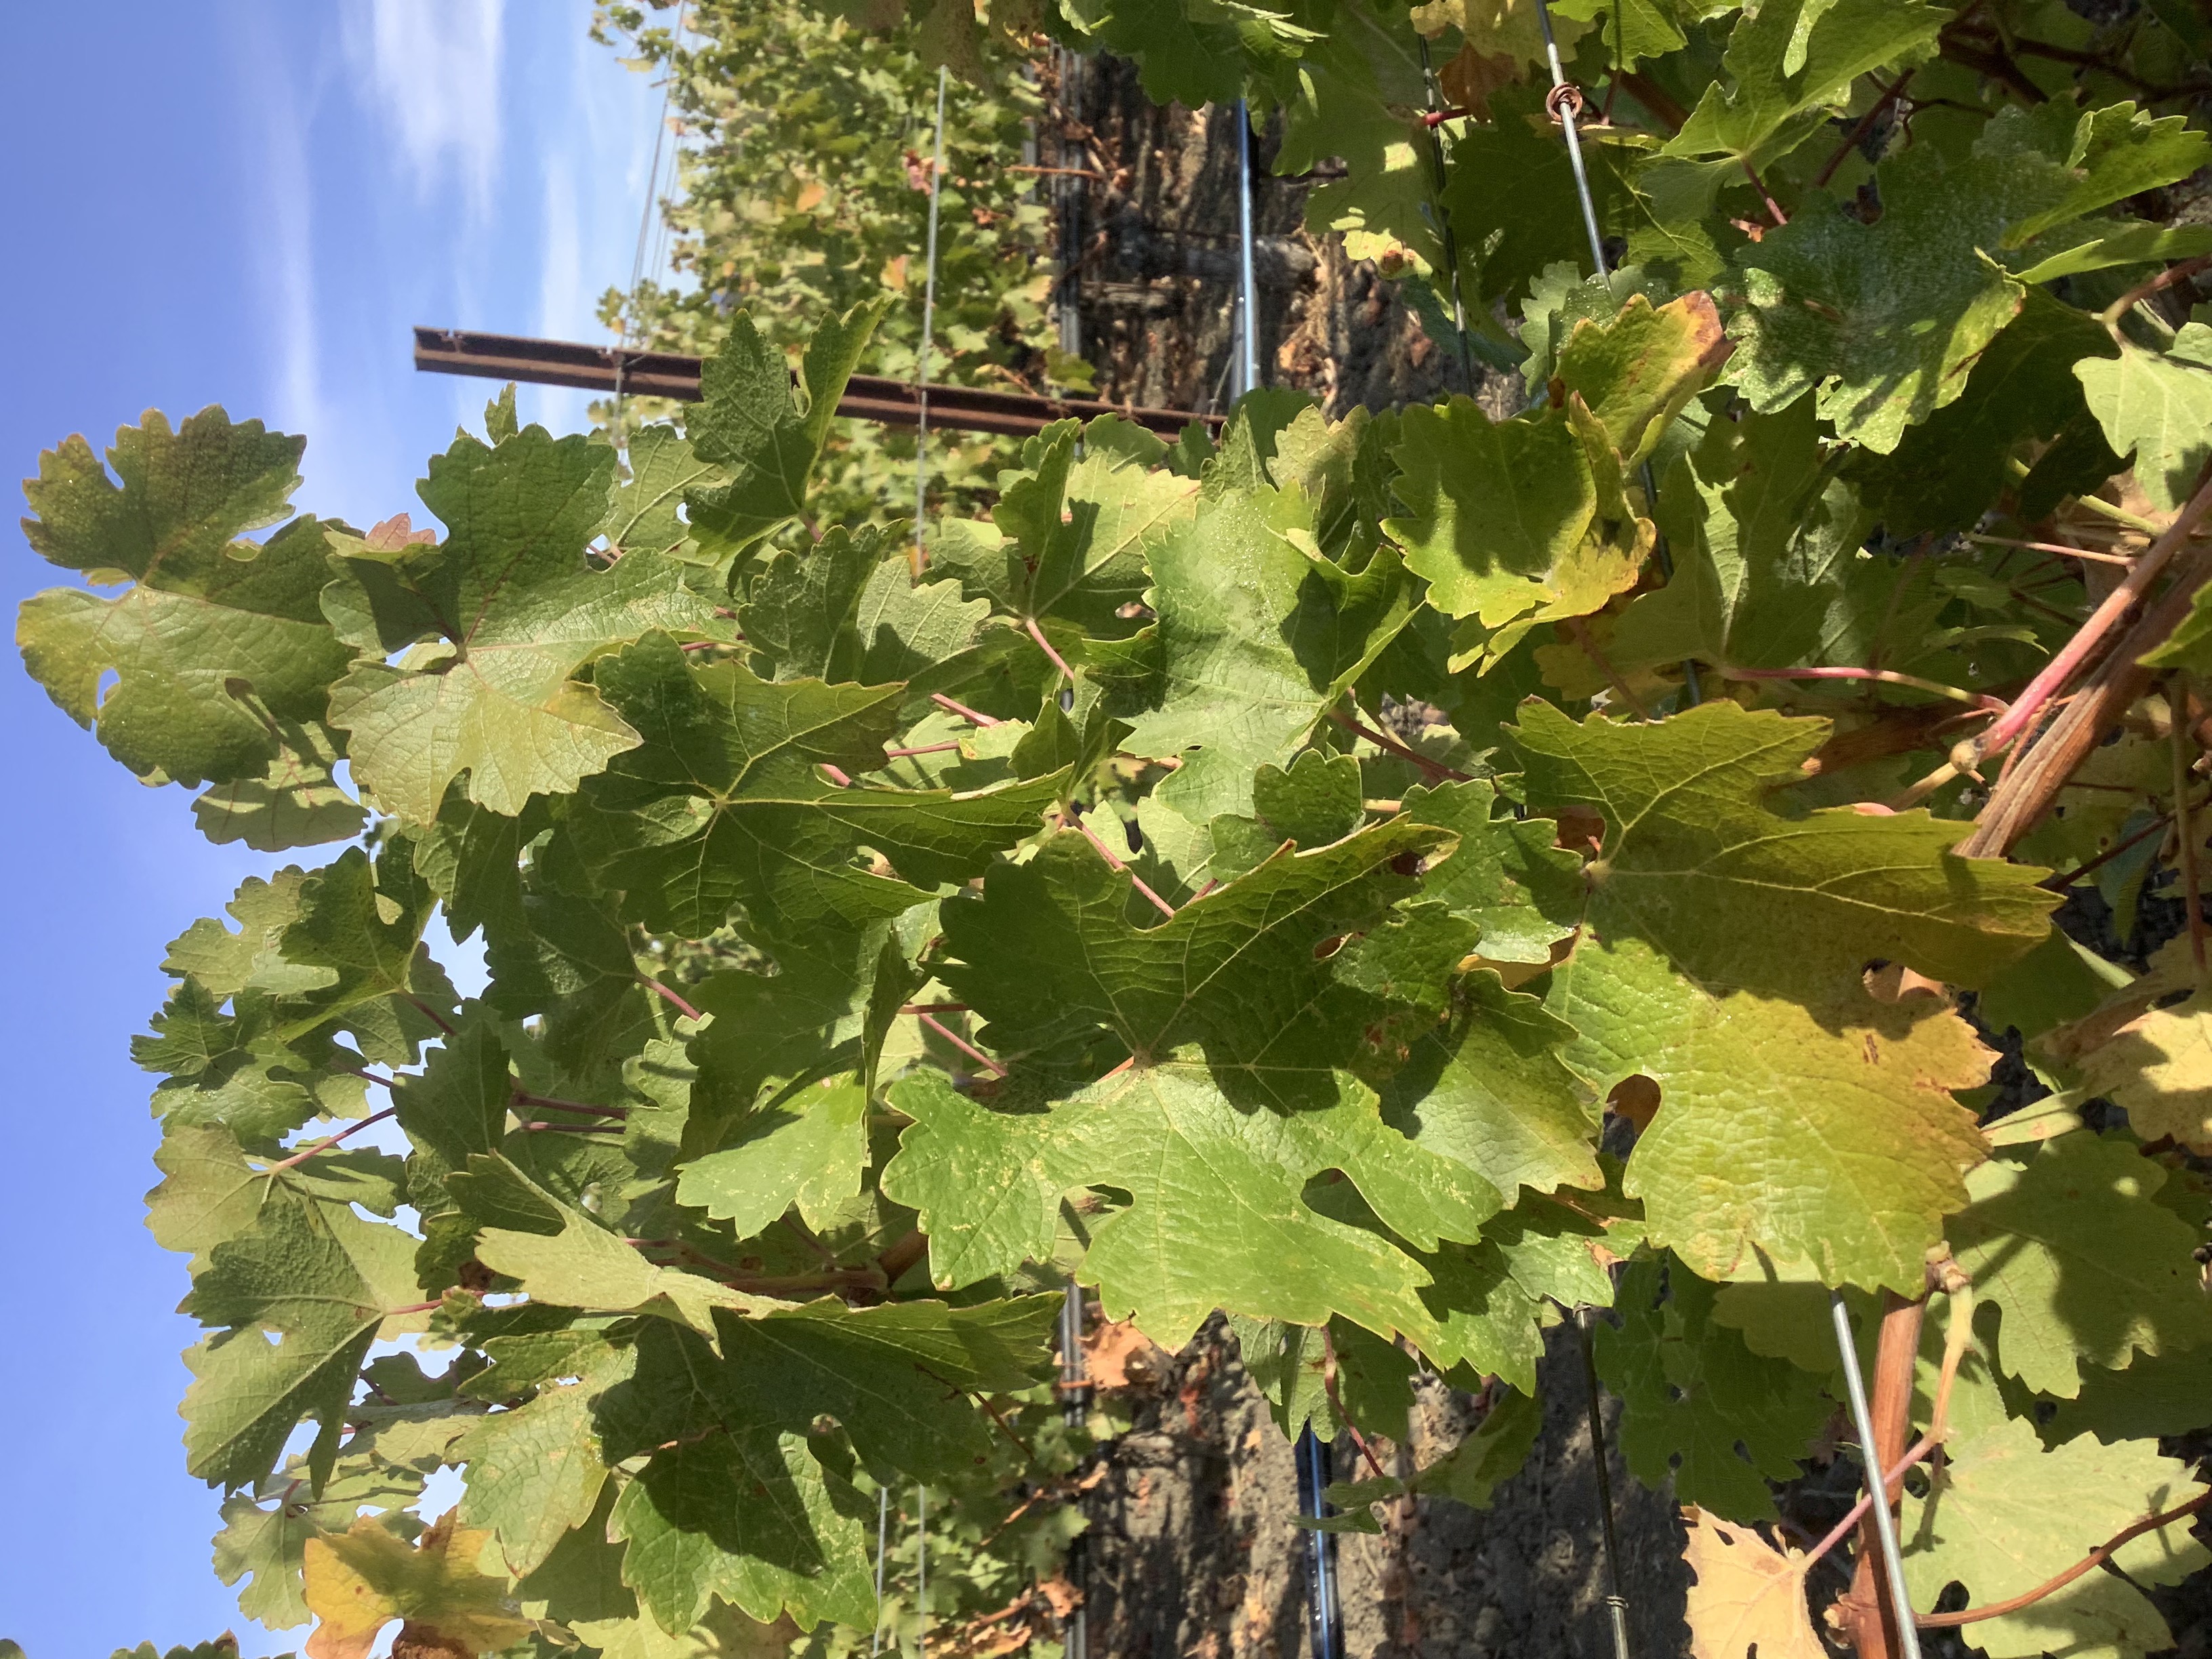
Label: No Virus